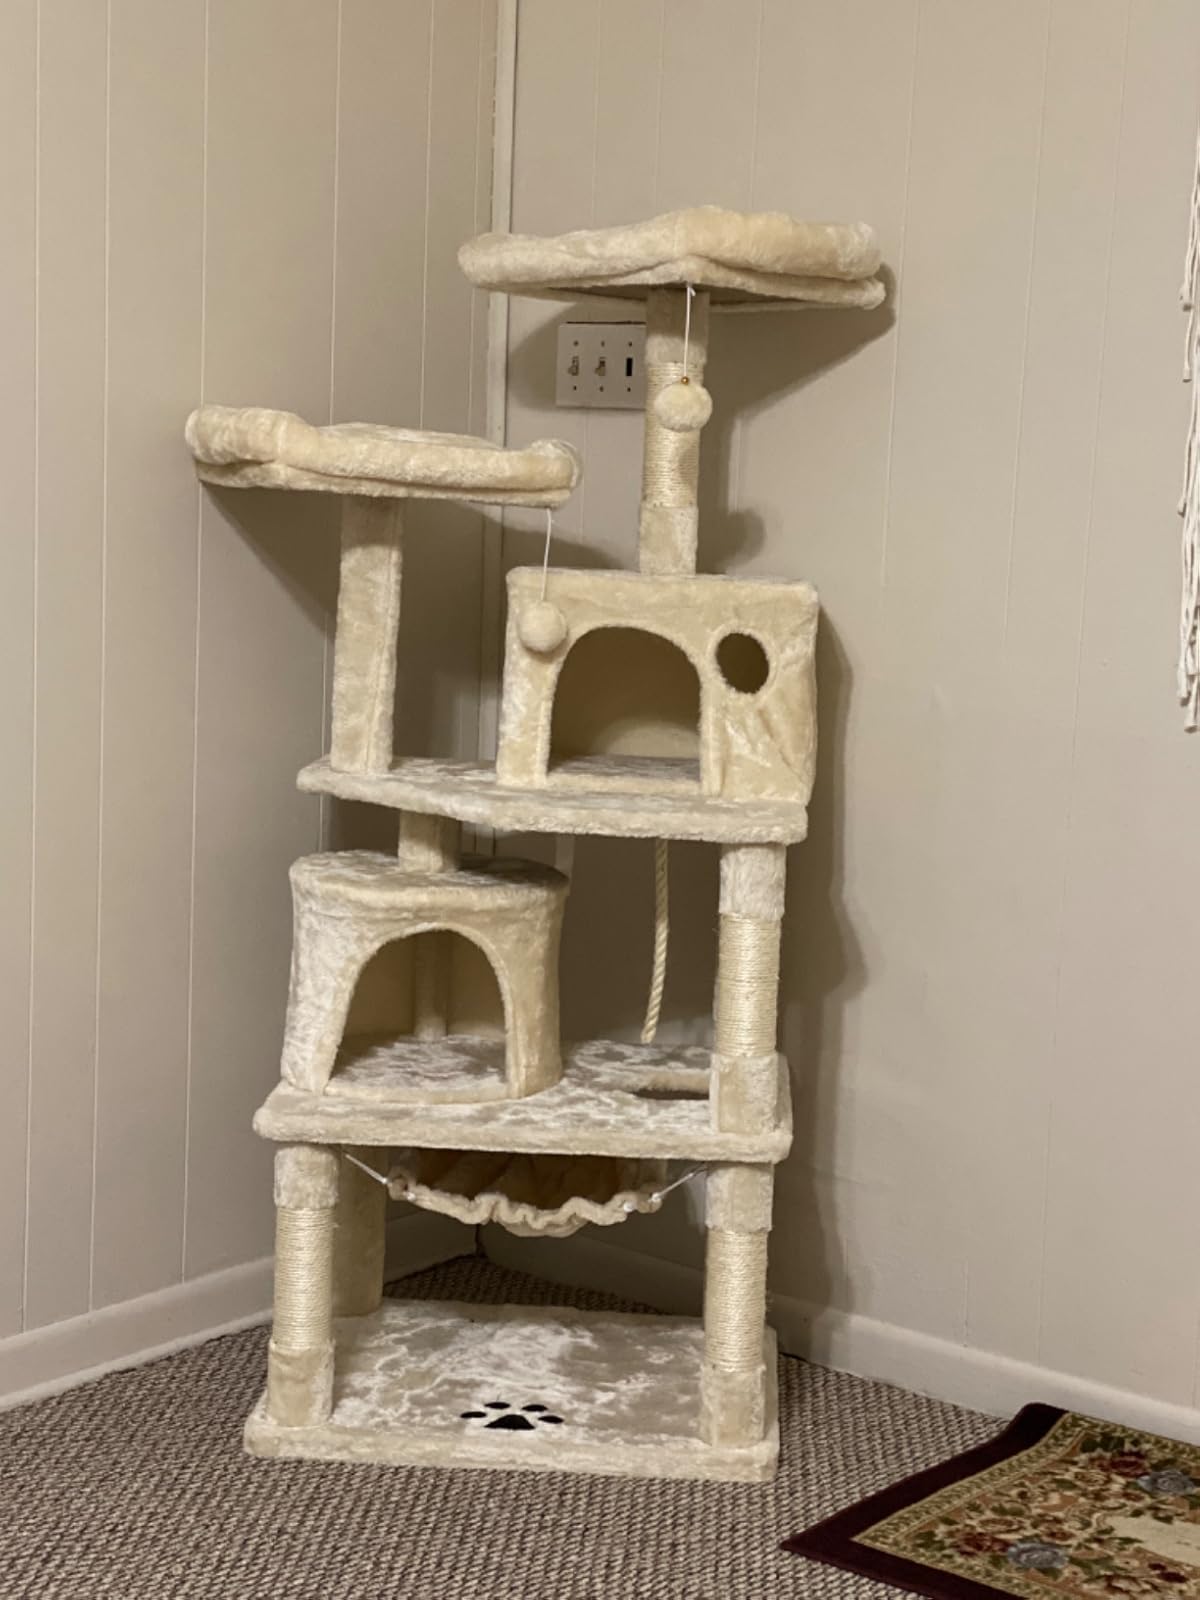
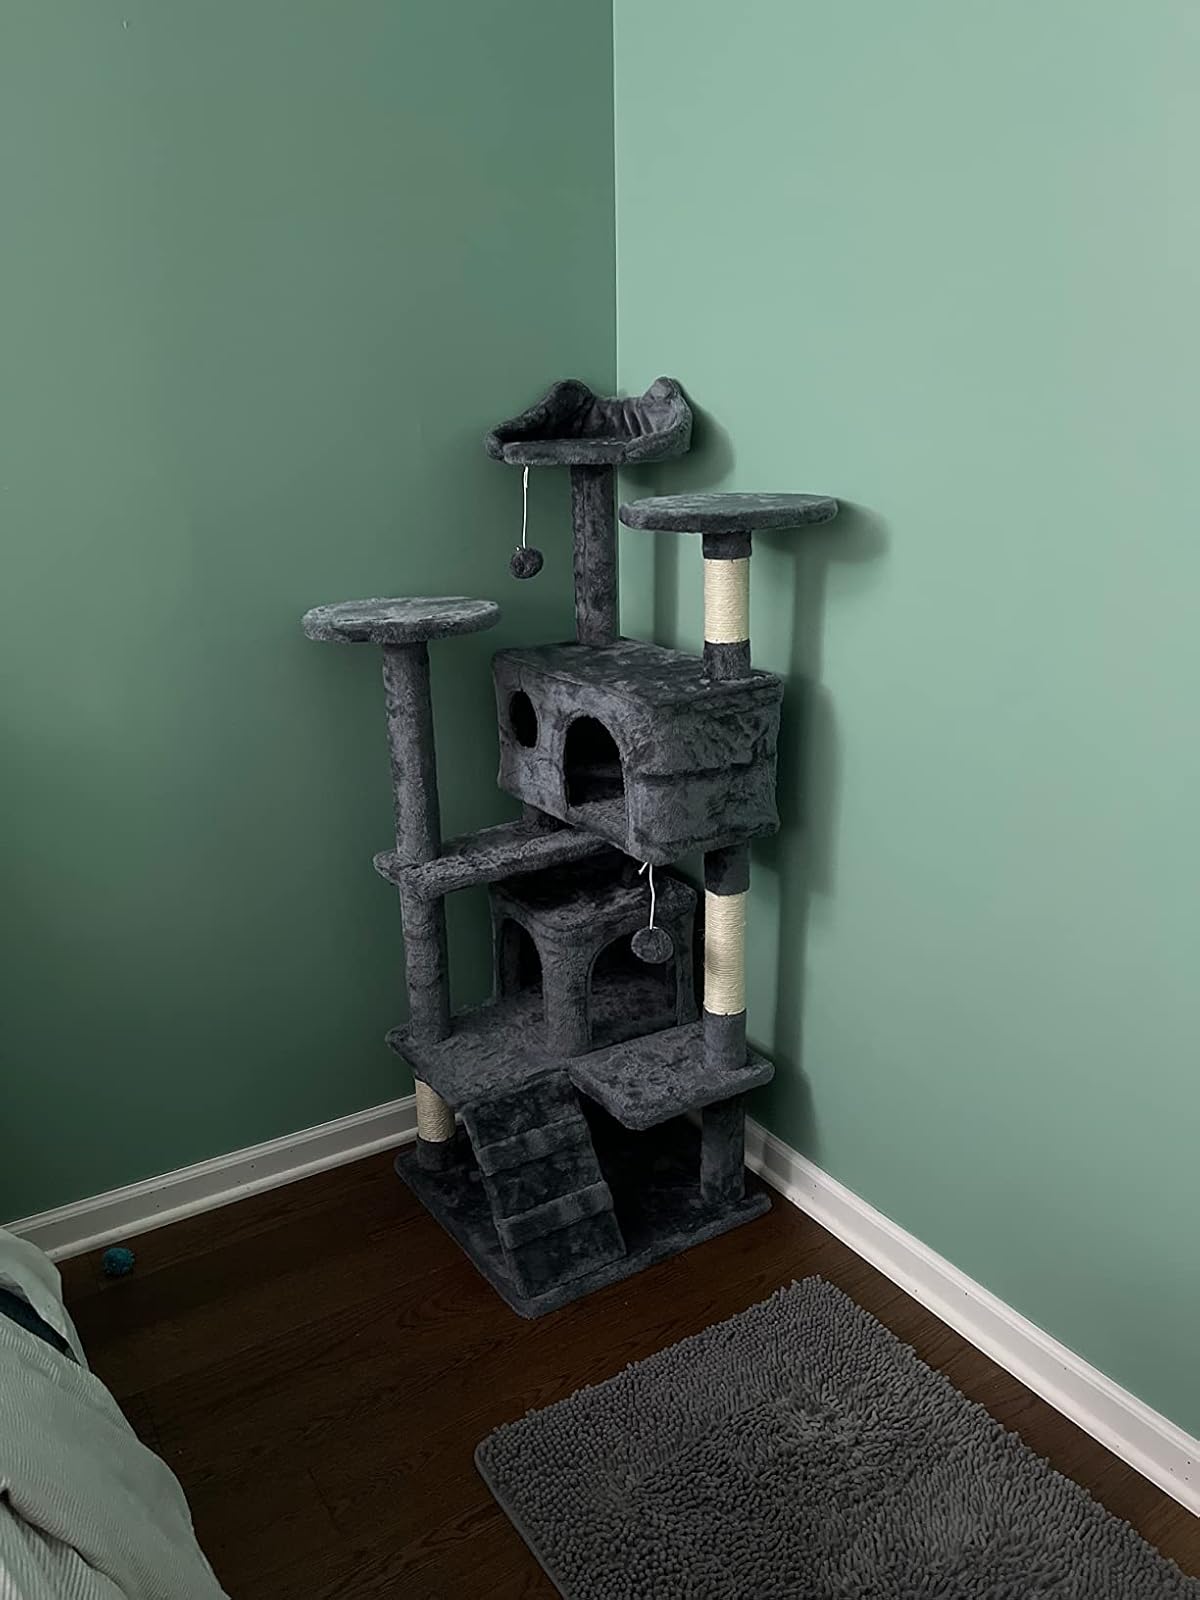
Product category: items_cat tree
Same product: no